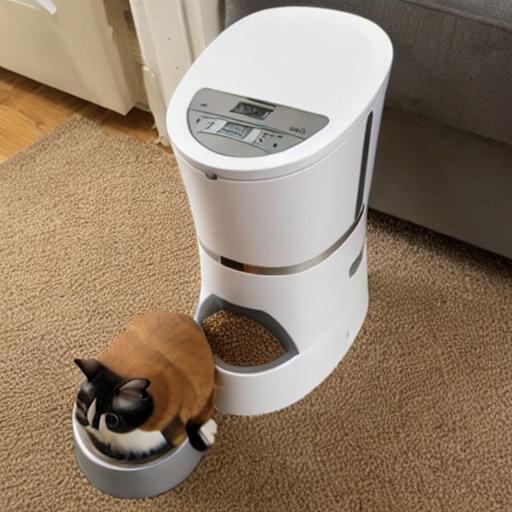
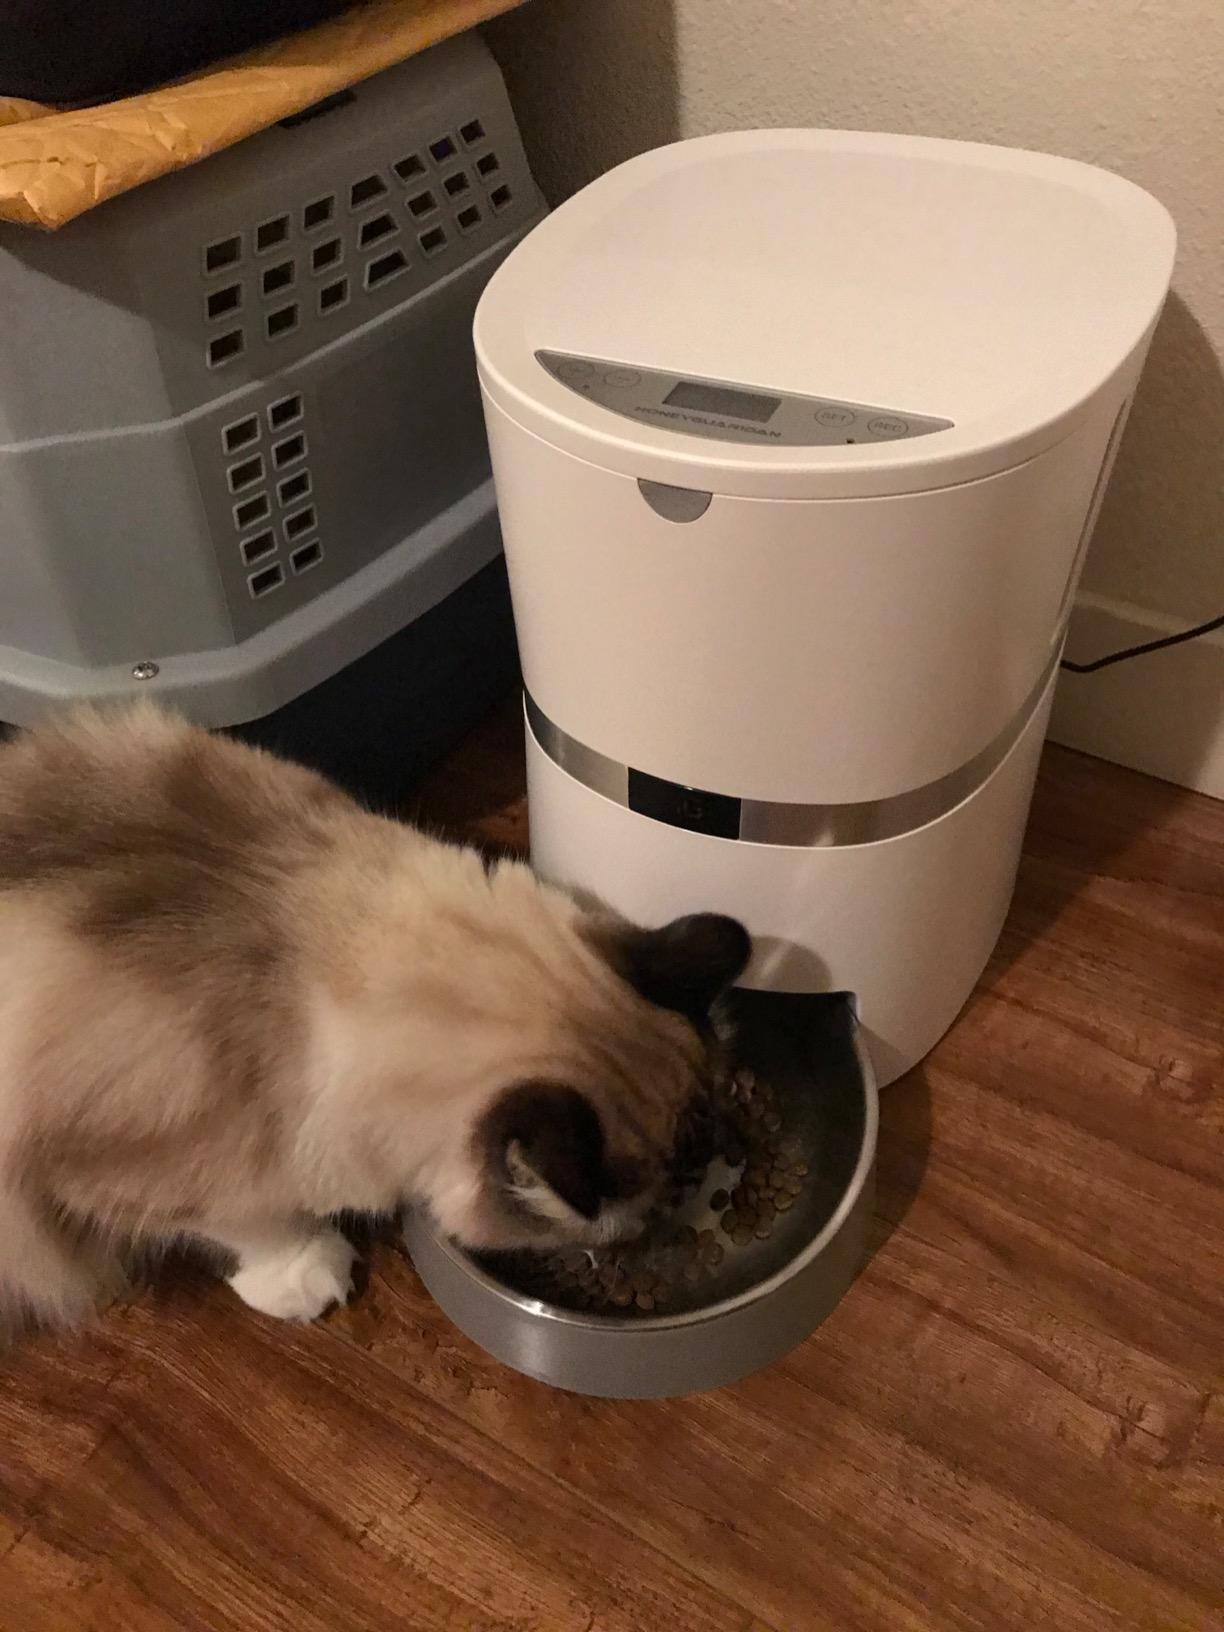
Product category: items_feeder
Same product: no